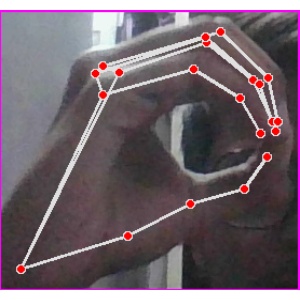
अक्षर: ठ